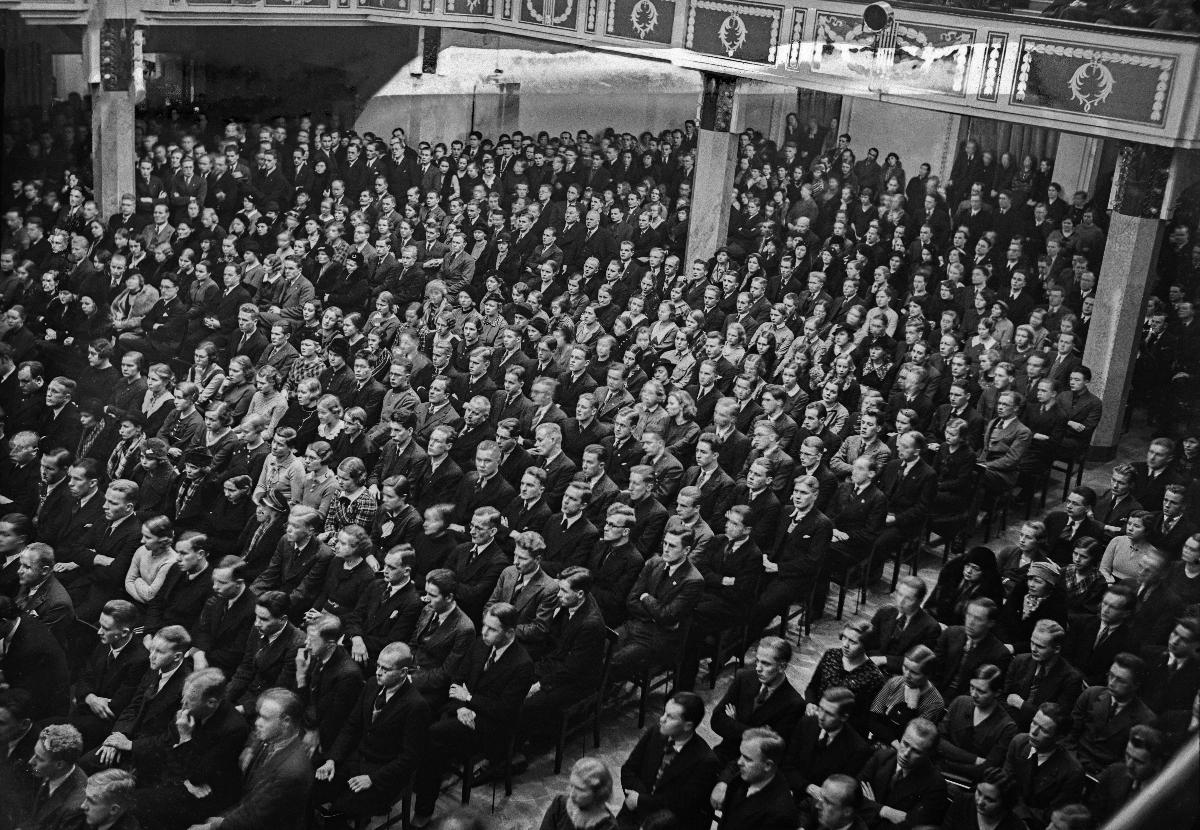
Suomenkielisten ylioppilaiden kokous
Finskspråkiga studenternas möte; Meeting of the Finnish speaking students
sisällön kuvaus: Suomenkielisten ylioppilaiden kokous Heimolan juhlasalissa Helsingissä 23.1.1935. content description: Meeting of the Finnish speaking students in Heimola Banquet Hall, Helsinki 23.1.1935. innehållsbeskrivning: De finskspråkiga studenternas möte i Heimolas festsal i Helsingfors 23.1.1935.
Kuvaaja: Sundström, Hugo, kuvaaja
Vuosi: 1935
Paikka: Suomi, Uusimaa, Helsinki
Aiheet: politiikka; kielikysymys; aitosuomalaisuus; kokoukset; HBL; politics; language issue; meetings (arranged events); language question; meetings; students; banquet halls; politik; språkfrågan; äktfinskhet; möten; studenter; festsalar